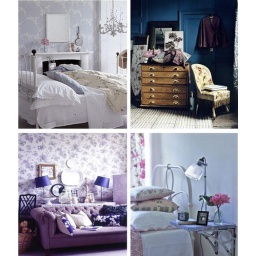
I love the blue wall in the corner. I never realized blue can look so good